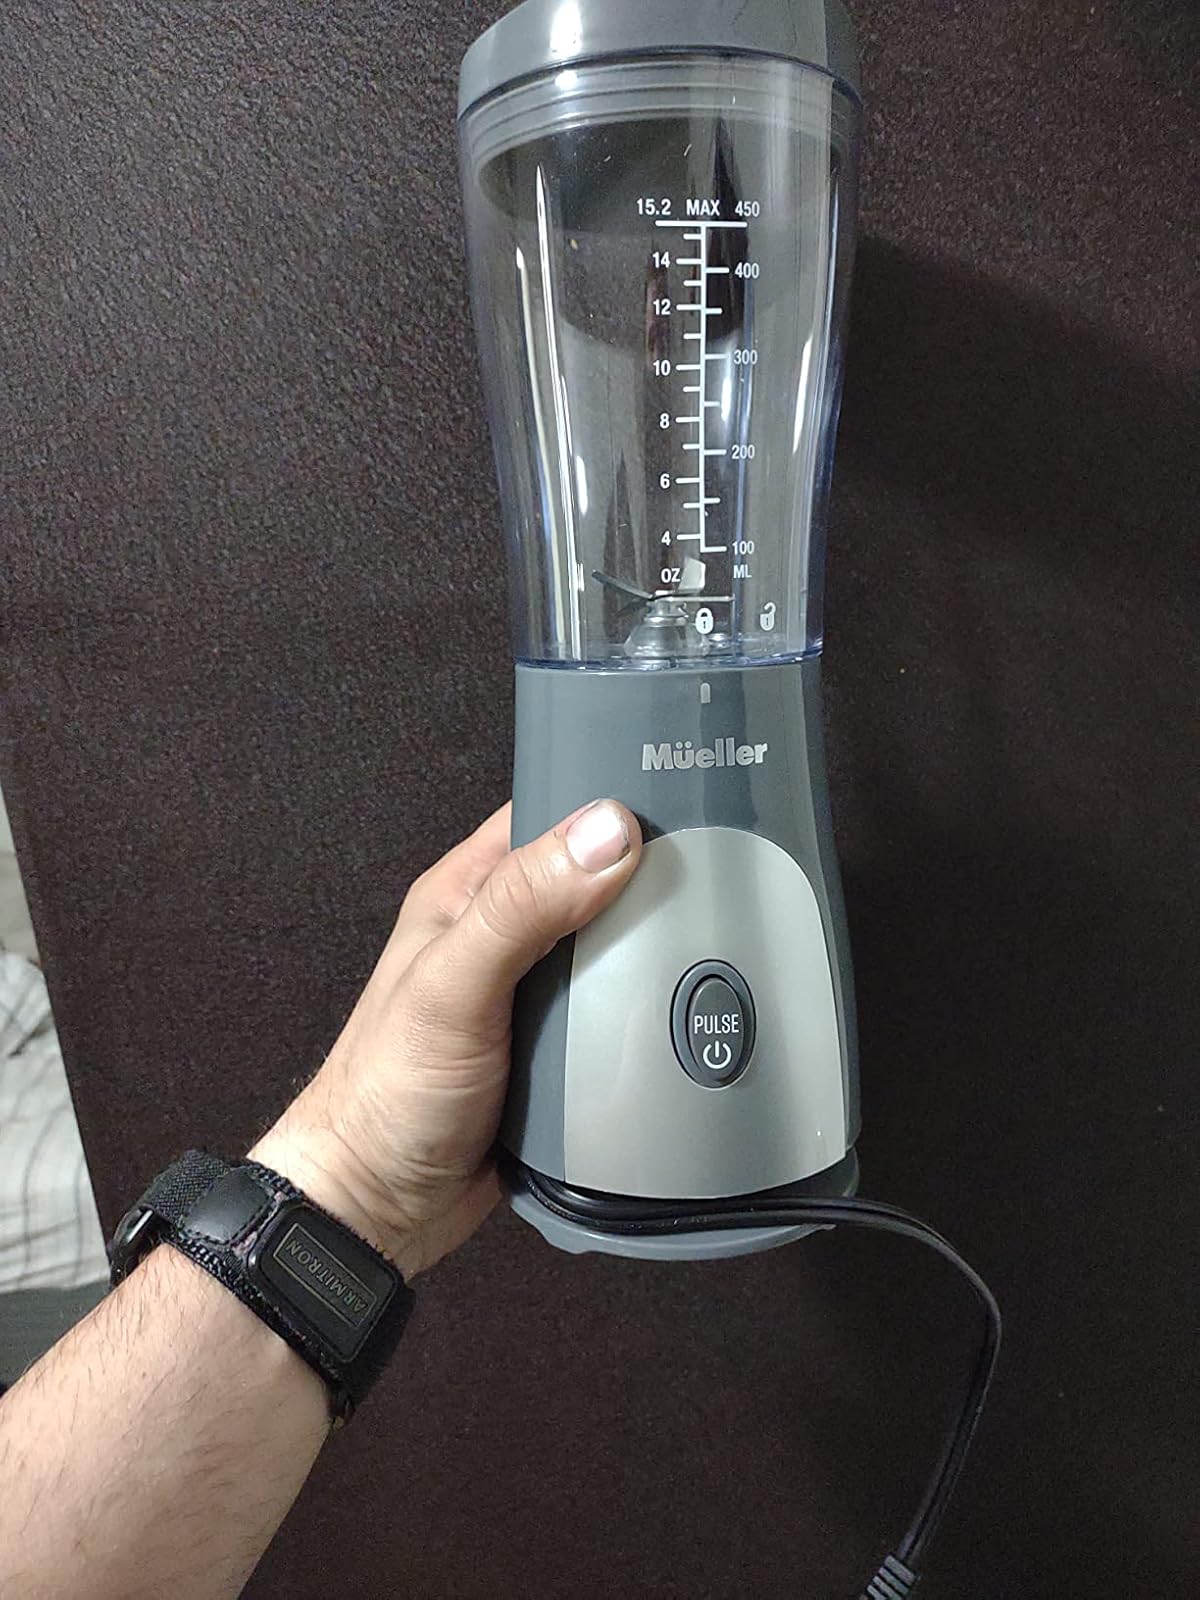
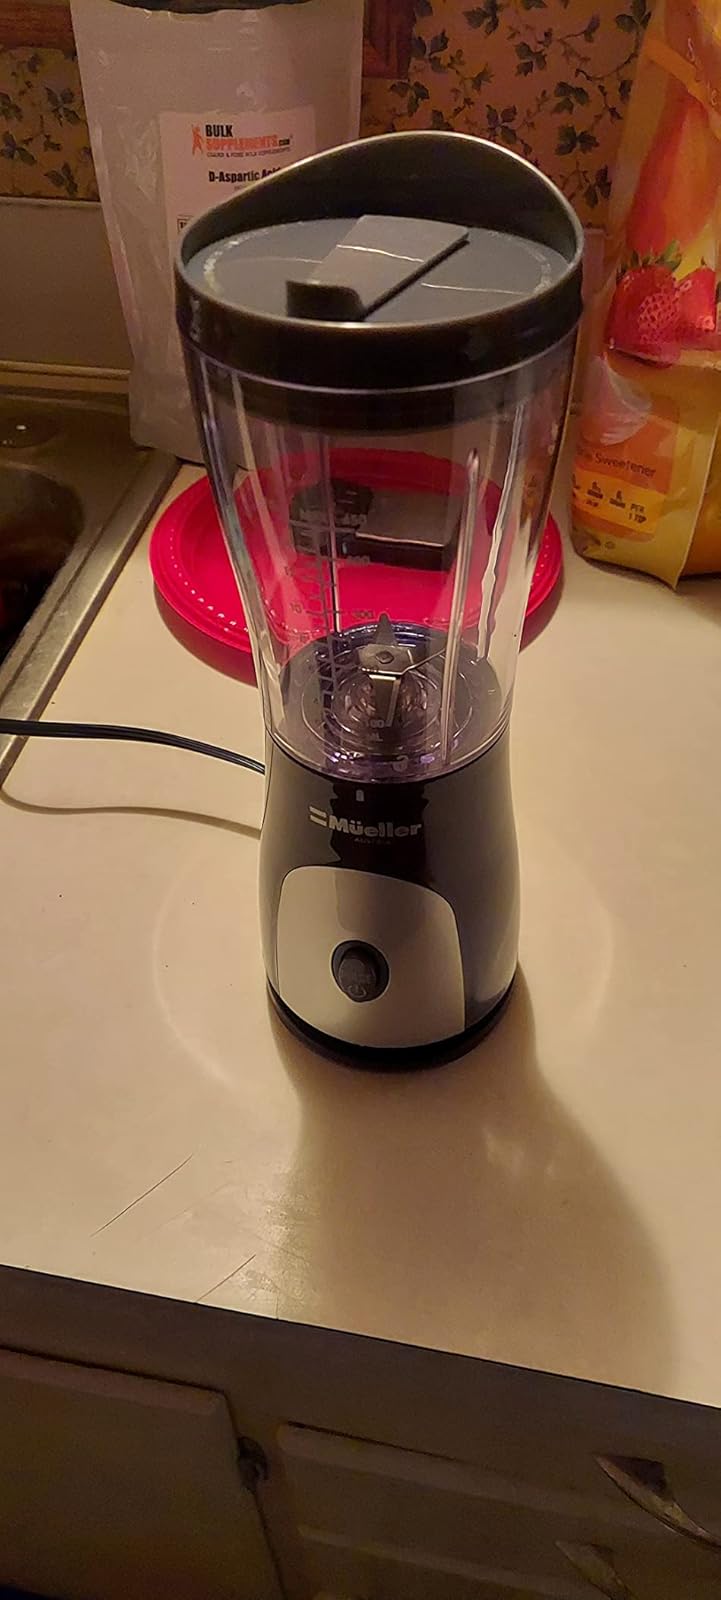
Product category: items_blender
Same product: yes